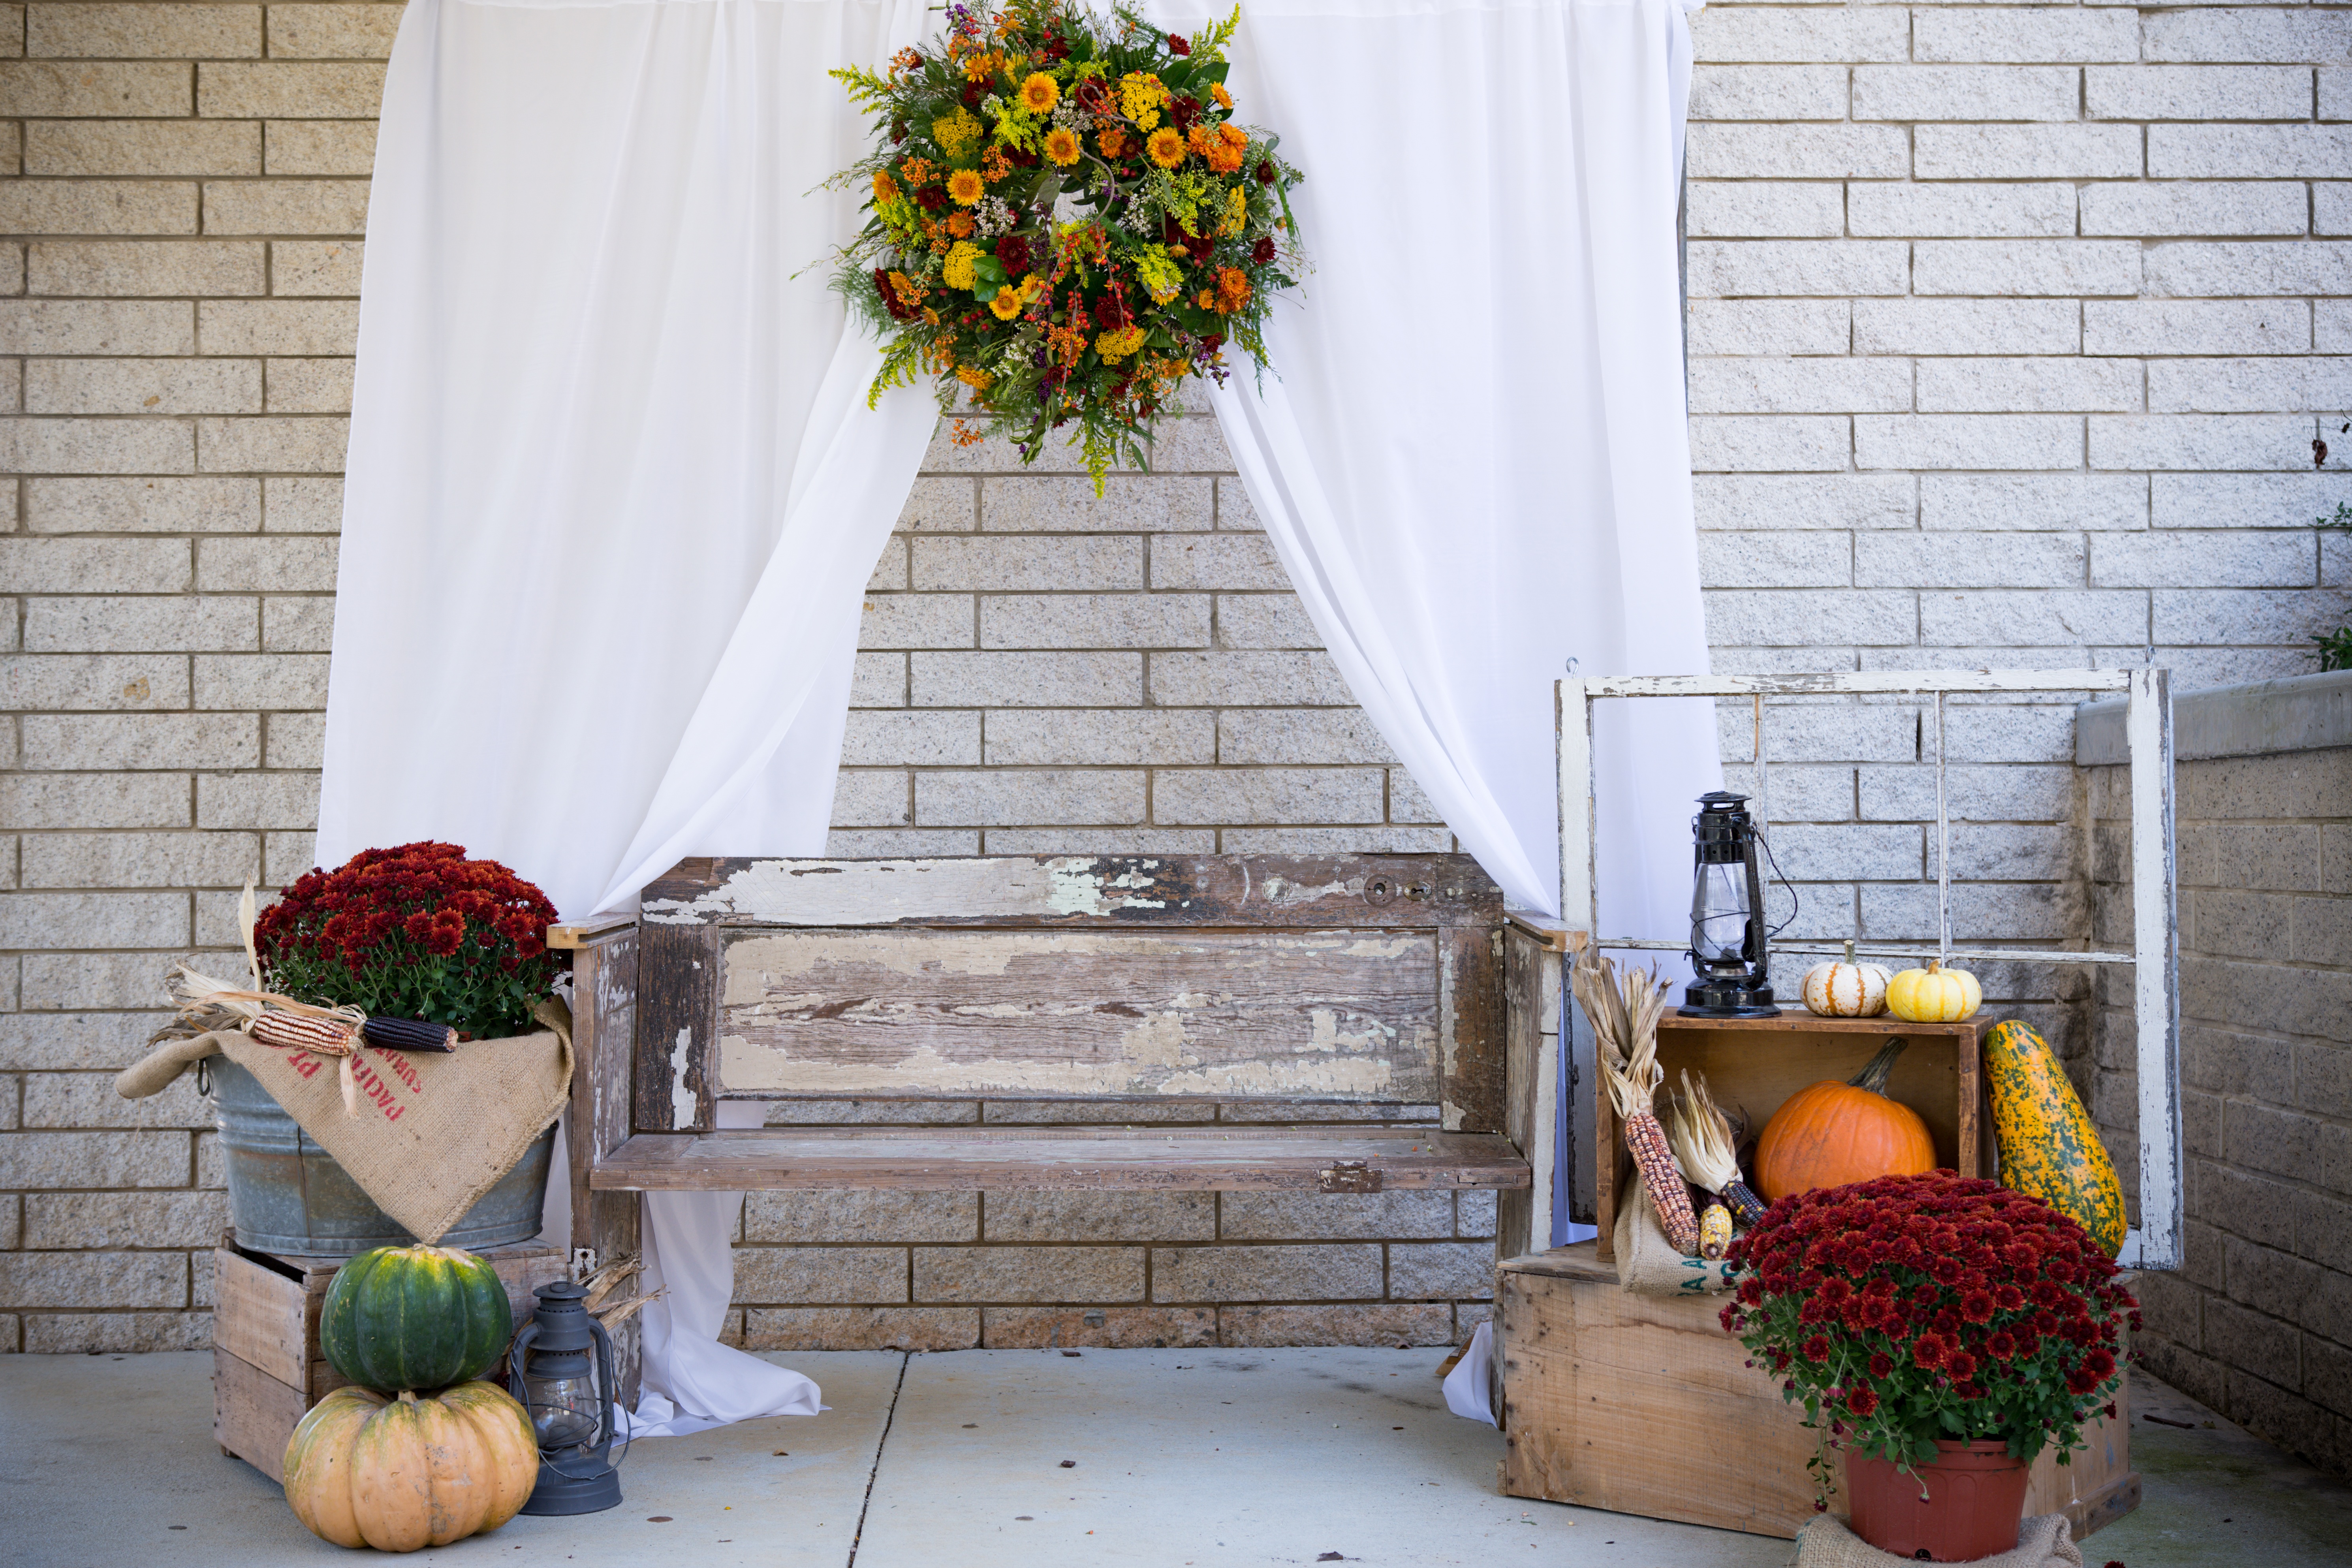
flower, home, porch, spring, cottage, color, pumpkin, backyard, furniture, wreath, interior design, aisle, wooden bench, drape